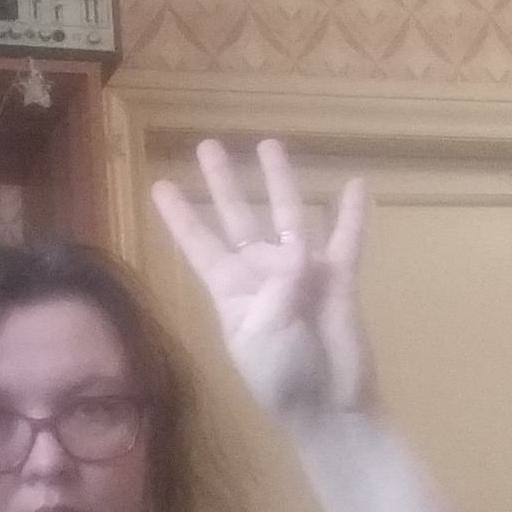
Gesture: four